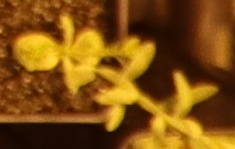
Label: Flax